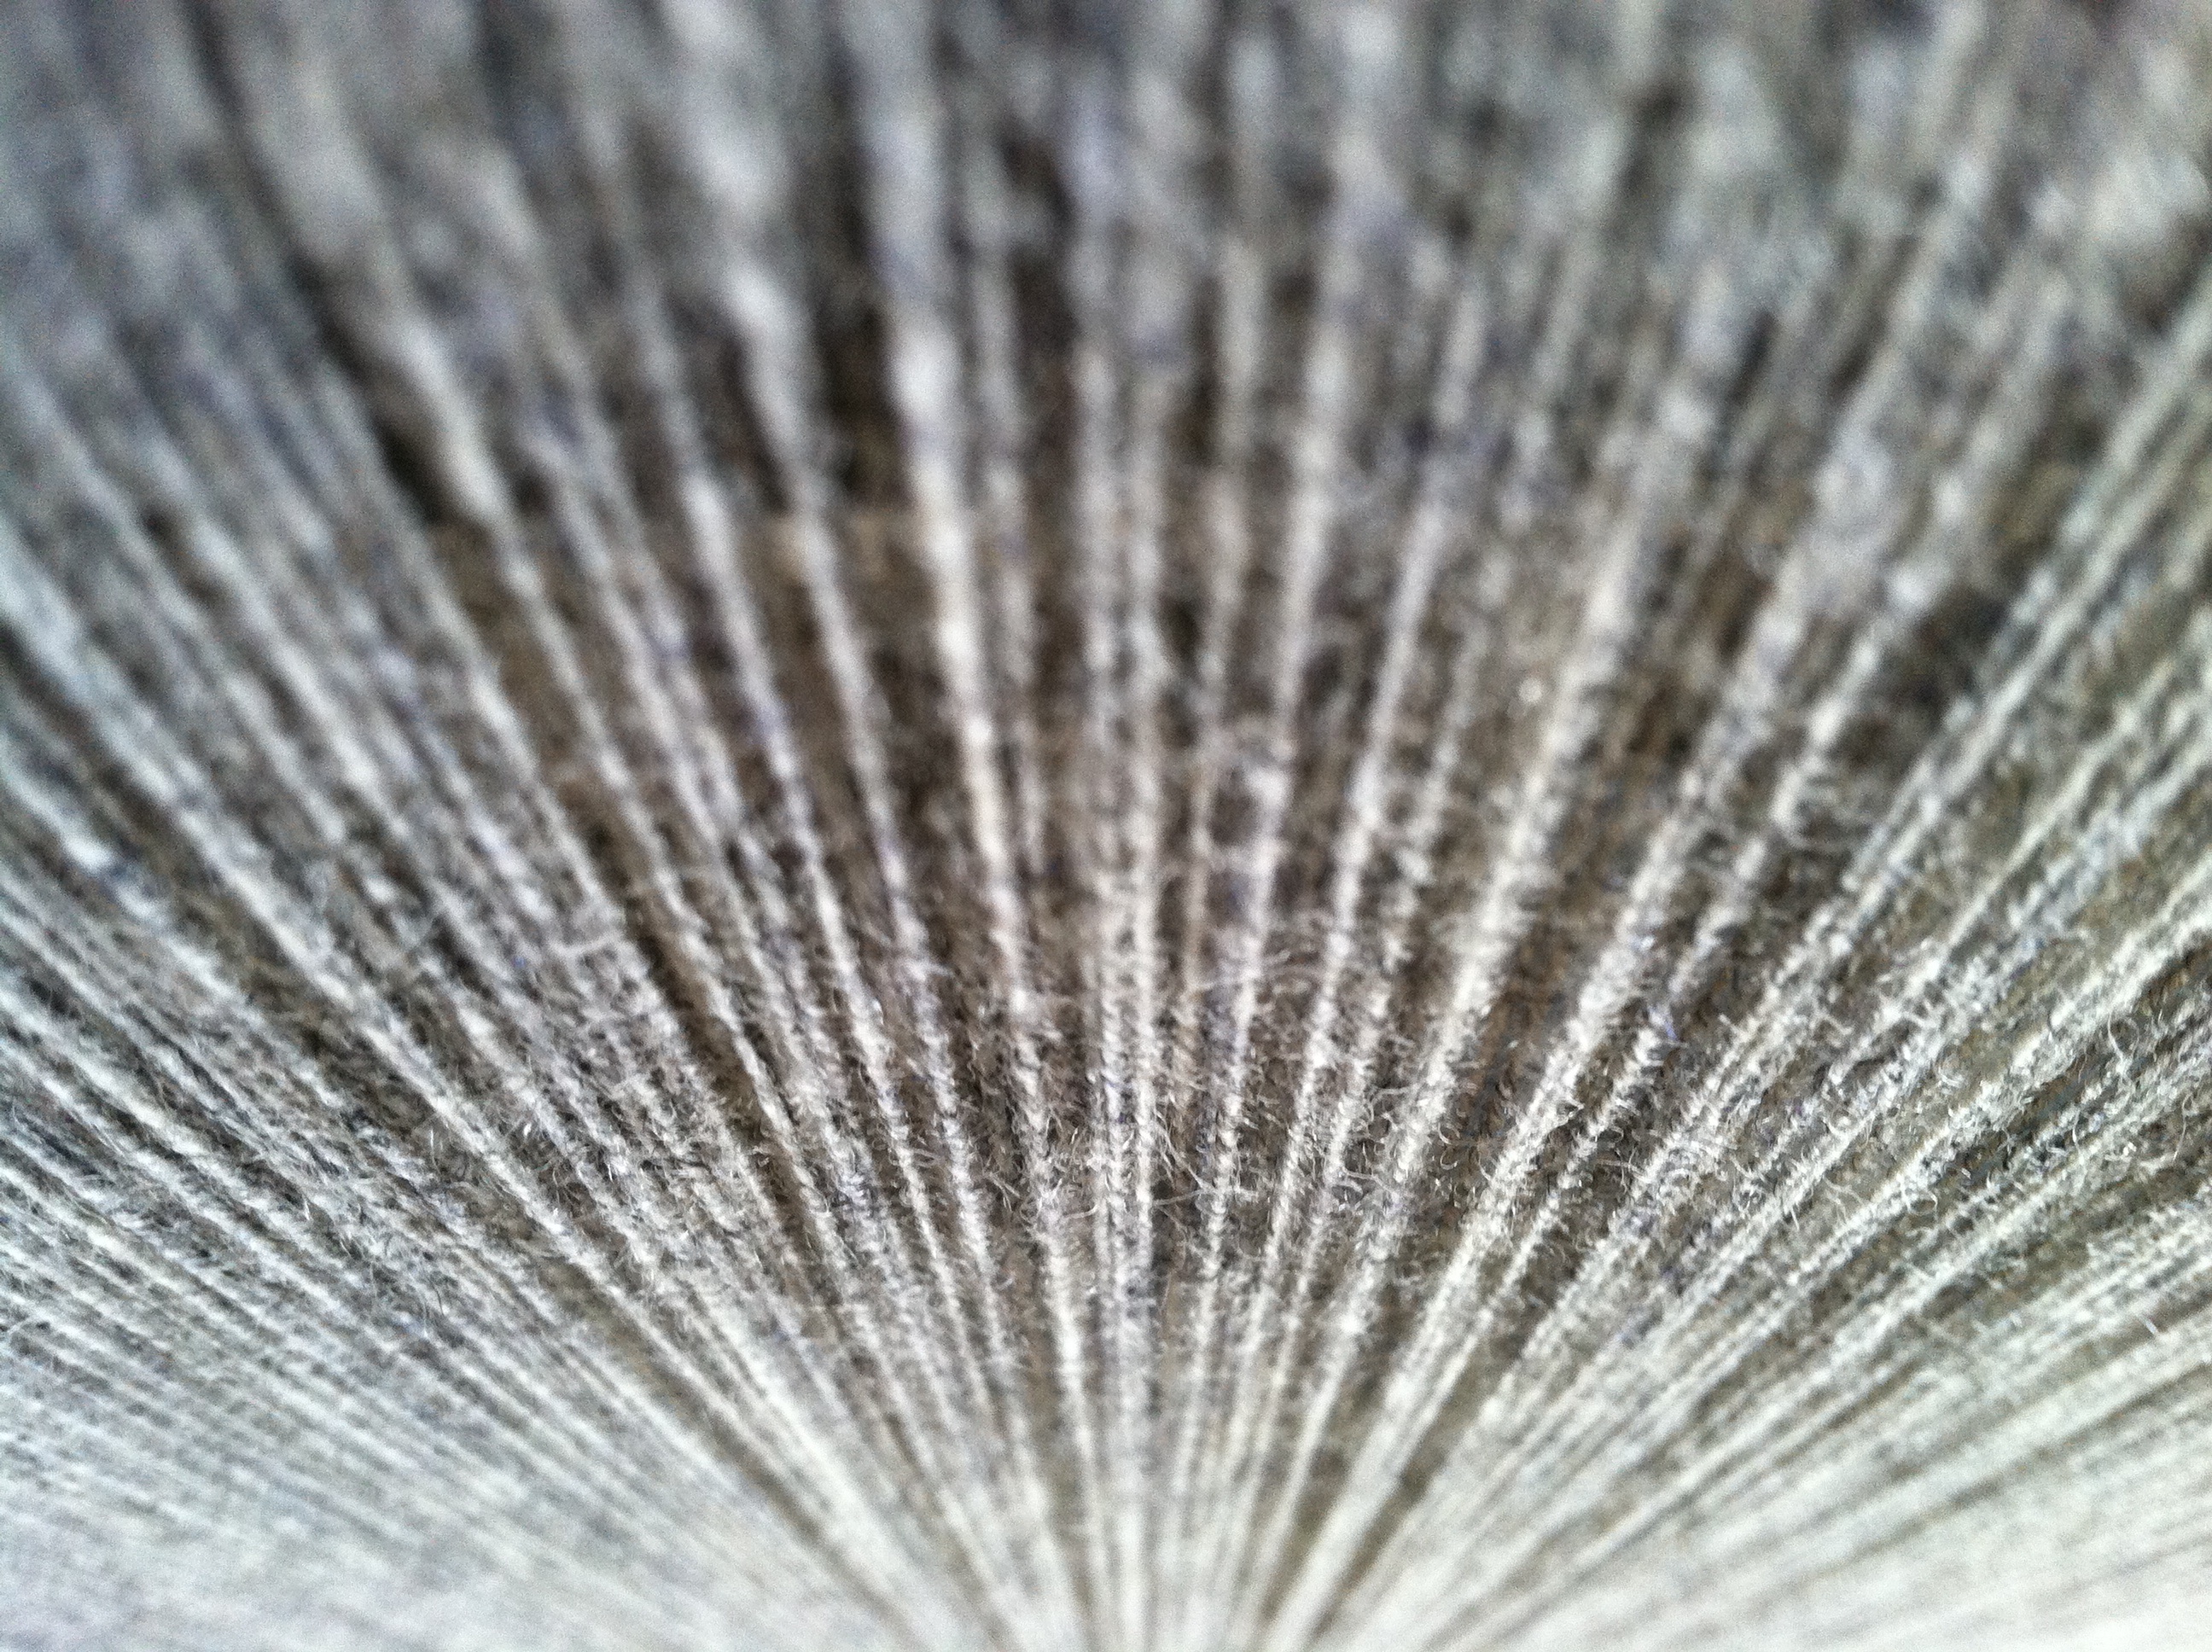
black and white, photography, leaf, money, material, close up, currency, macro photography, monochrome photography, grass family